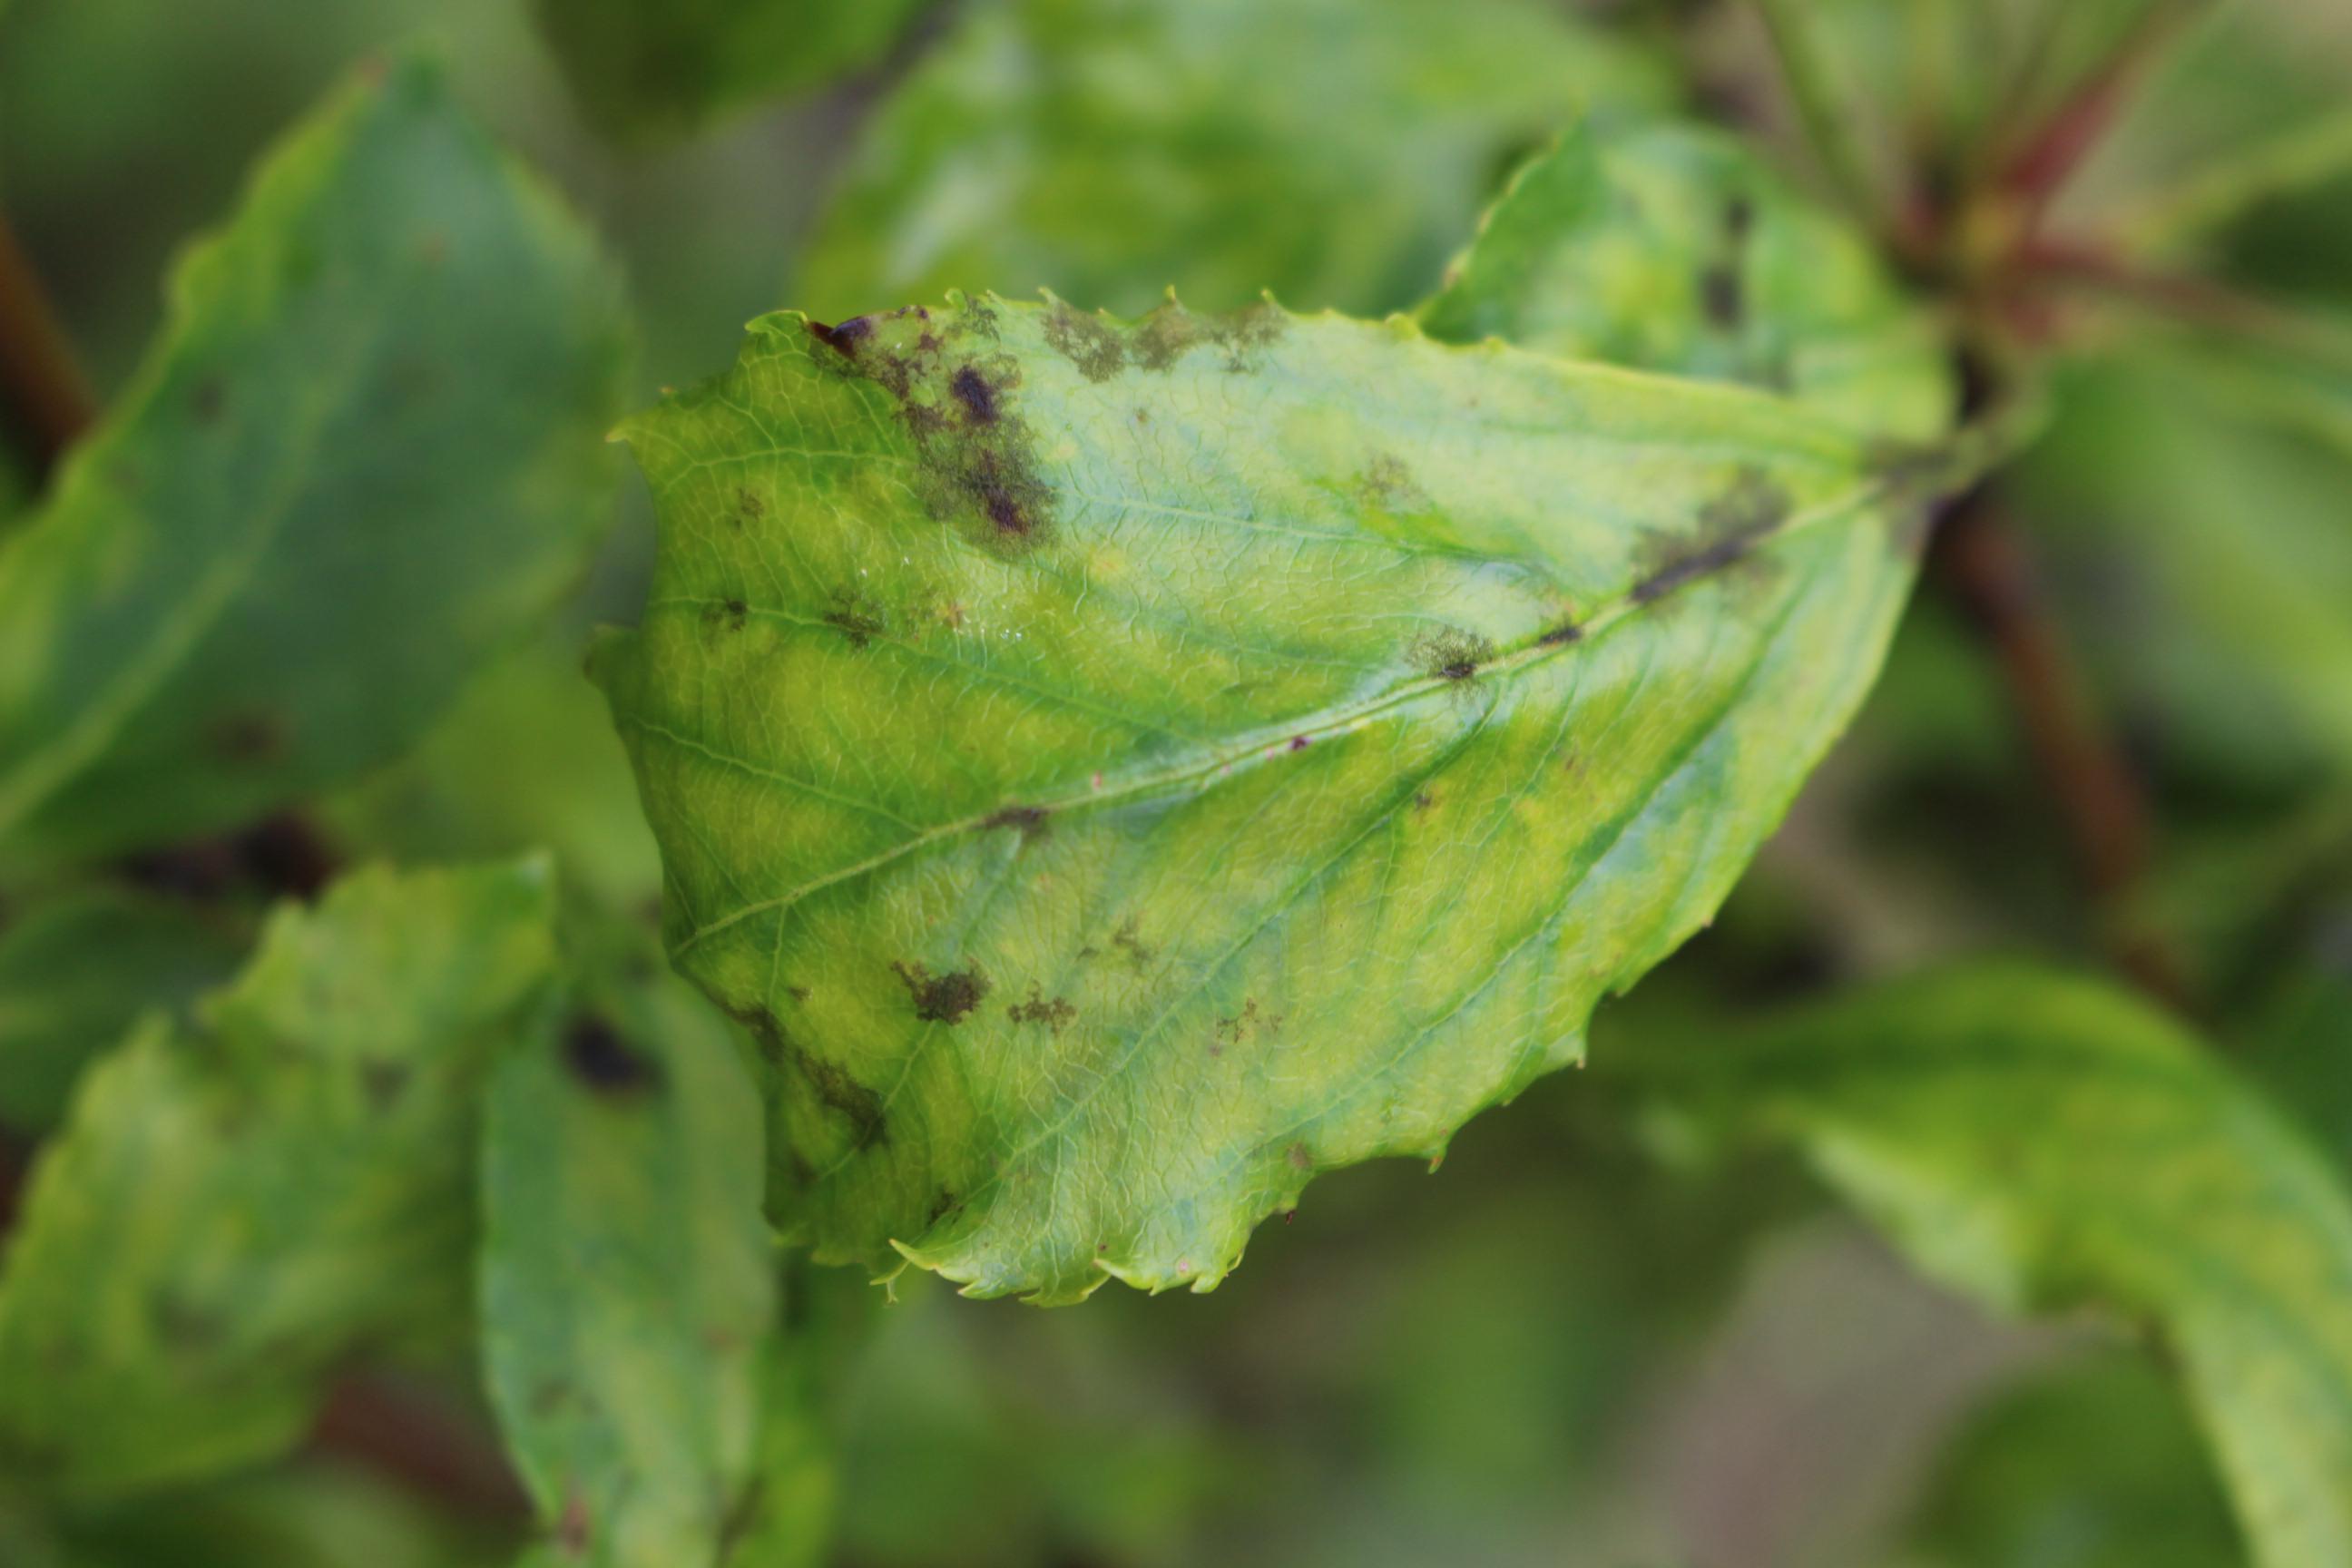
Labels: rust